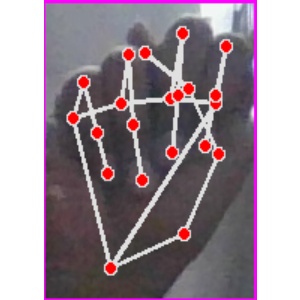
अक्षर: न